Semi-arid climate

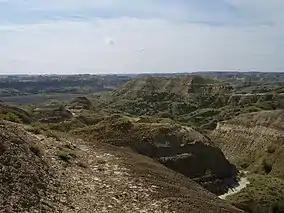
Semi-arid climate in Montana, USA.

Cold semi-arid climates (type "BSk") tend to be located in elevated portions of temperate zones generally from the mid-30s to low 50s latitudes, typically bordering a humid continental climate or a Mediterranean climate. They are also typically found in continental interiors some distance from large bodies of water. Cold semi-arid climates usually feature warm to hot dry summers, though their summers are typically not quite as hot as those of hot semi-arid climates. Unlike hot semi-arid climates, areas with cold semi-arid climates tend to have cold and possibly freezing winters. These areas usually see some snowfall during the winter, though snowfall is much lower than at locations at similar latitudes with more humid climates.